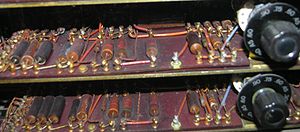
Elektronisk kredsløb / Praktisk kredsløbsopbygning
Punkt til punkt konstruktion på pertinax.
Et elektrisk kredsløb er en samling af elektroniske komponenter.